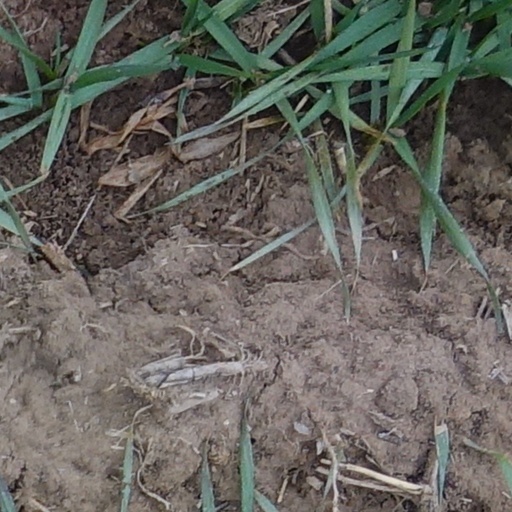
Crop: wheat